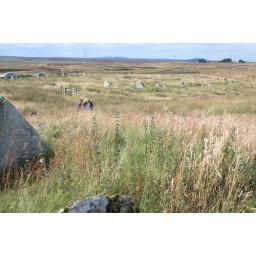
The remains of a burial cairn beside the Achavanich standing stones in Caithness